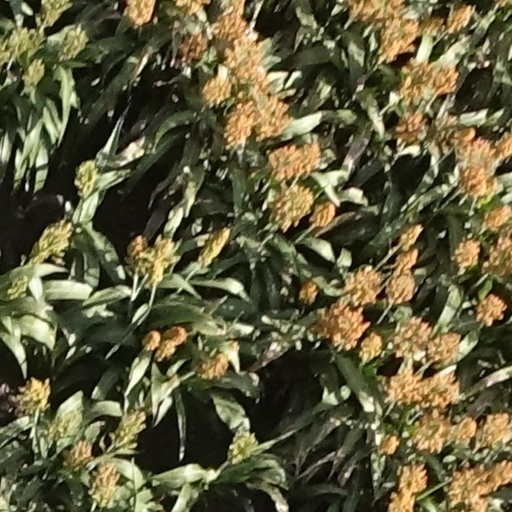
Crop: sorghum